Bob Stokoe

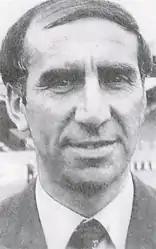

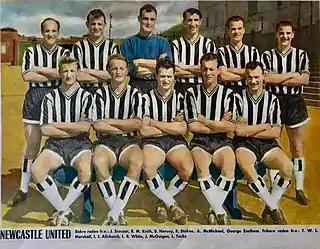
Newcastle United in 1960. Back row (from the left): Jimmy Scoular, Dick Keith, Bryan Harvey (goalkeeper), Bob Stokoe, and George Eastham. Front row: "Terry" W. L. Marshall, Ivor Allchurch, Len White, John McGuigan and Liam Tuohy.

Robert Stokoe (21 September 1930 – 1 February 2004) was an English footballer and manager who was able, almost uniquely, to transcend the traditional north-east animosity between the region's footballing rivals, Newcastle United and Sunderland. As a player, he won an FA Cup winner's medal with Newcastle in 1955. As a manager, he guided Blackpool to victory in the 1971 Anglo-Italian Cup final. Two years later, he led Sunderland to success in the 1973 FA Cup final, and followed it up with promotion from the Second Division in 1975–76.